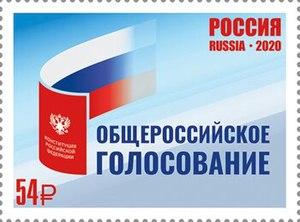
Le référendum constitutionnel russe de 2020, nommé officiellement vote de tous les Russes, a lieu du 25 juin au 1ᵉʳ juillet 2020 en Russie afin que la population se prononce sur l'adoption de plusieurs amendements à la Constitution proposés par le président Vladimir Poutine, dont un lui permettant notamment d'effectuer deux autres mandats. Initialement prévu pour le 22 avril 2020, il est reporté en raison de la progression de la pandémie de maladie à coronavirus.